Wallace, Idaho

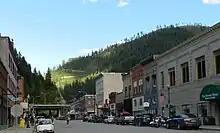
Downtown, with the I-90 overpass visible down the street

According to the United States Census Bureau, the city has a total area of , all of it land.